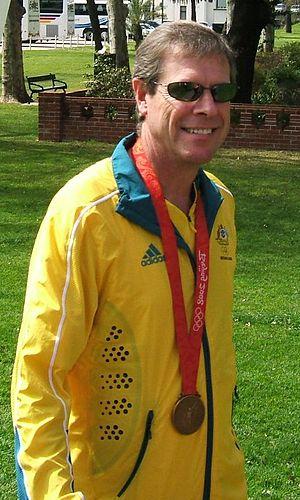
Warren Potent, né le 7 avril 1962 à Parramatta, est un tireur australien. Il est spécialisé dans le tir à la carabine 10 mètres et 50 mètres.